Frank Wilson (American football)

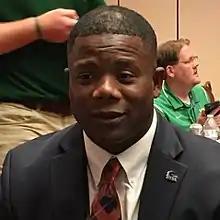
Wilson at 2017 C-USA Media Days

On January 14, 2016, Wilson was hired as the new head coach of the UTSA Roadrunners. Wilson replaced Larry Coker, who resigned on January 5. Through two seasons, Wilson lost just as many games as he has won.